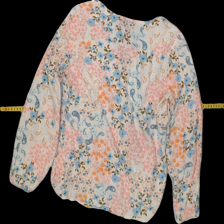
View: back
Type: Blouse
Category: Ladies
Brand: KappAhl
Colors: Multicolor
Material: 100% Viscose
Pattern: Floral print
Cut: V-collar
Size: S
Season: Spring
Trend: No trend
Stains: No
Damage: 0
Price range: 50-100
Recommended usage: Reuse